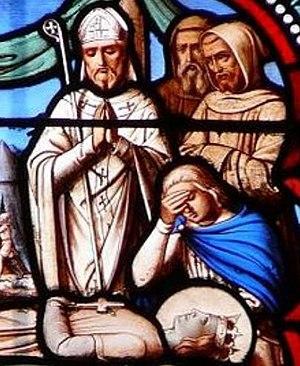
Geoffroy de Beaulieu, à la mort du roi saint Louis à Tunis (1270), vitrail de la cathédrale de Senlis.
Evreux est une commune française, préfecture du département de l’Eure en Normandie, arrosée par l'Iton. Antique siège épiscopal, capitale du comté d'Évreux, pairie et duché-pairie, confié notamment aux ducs de Bouillon, sa proximité avec Paris en a toujours fait un site stratégique. La ville donna son nom à une branche capétienne ayant régné en Navarre espagnole : les Évreux-Navarre.